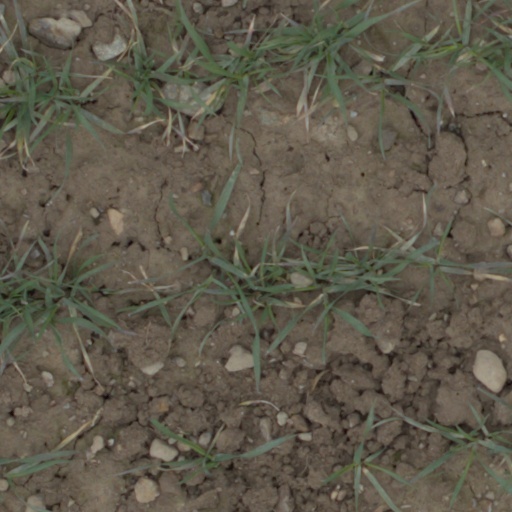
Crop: wheat